Brine pool

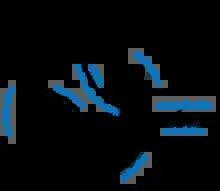
A simplified version of the nitrogen cycle showing the metabolisms responsible for reduction/oxidation of each N species

While it was initially thought that particulate organic matter (POM) was an important source of carbon for DHABs, due to their depth, the concentration of POM reaching the pools is not significant as originally thought. The majority of fixed carbon is now thought to come from autotrophy, specifically methanogenesis. Direct measurements of methane production in DHABs have provided extensive molecular evidence of methanogenesis in these environments. Proteomic analyses further support the presence of methanogenesis by identifying the enzyme RuBisCo in various DHABs. Interestingly, it has been suggested that, instead of or acetoclastic methanogenesis, prokaryotes in DHABs use methylotrophic methanogenesis, as it allows for a higher energy yield and the intermediates can be used for osmoprotectants.